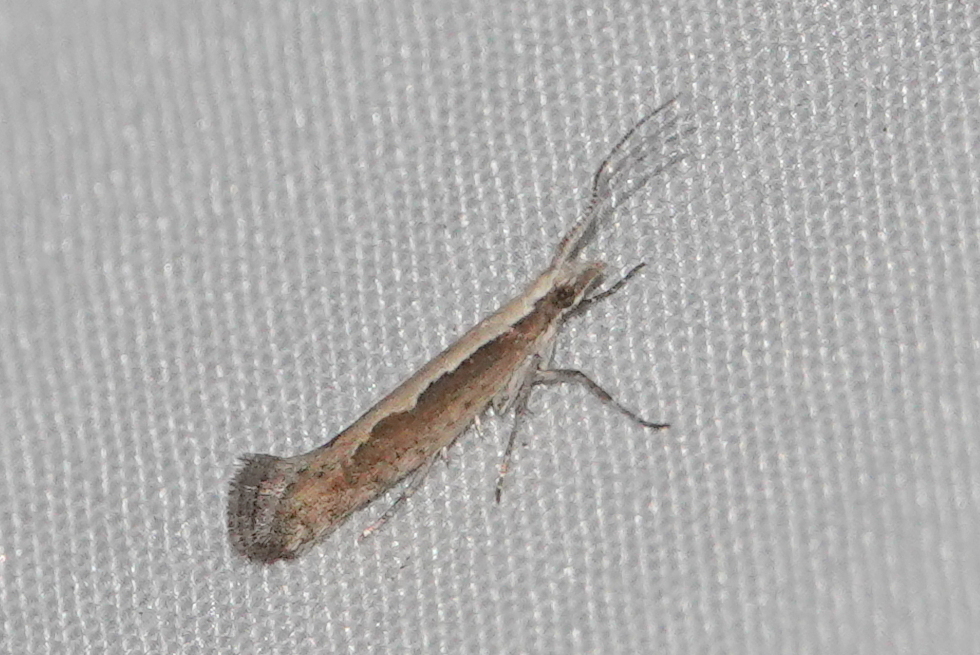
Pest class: diamondback_moth